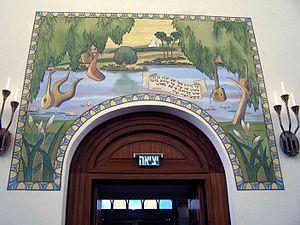
Vieille ville de Jerusalem - Synagogue Hourva reconstruite, et inaugurée les 14 et 15 mars 2010 - peinture murale illustrant le psaume 137
La synagogue Hourva hébreu : בית הכנסת החורבה Beit ha-Knesset ha-Hourva, « la synagogue de la ruine », aussi connue sous le nom de Hourvat Rabbi Yehouda he-Hassid, située dans le quartier juif de la vieille ville de Jérusalem, était le site de la principale synagogue ashkénaze jusqu'en 1948.